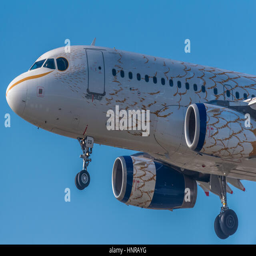
airplane or aeroplane from aviation is an industry involving the transport of passengers